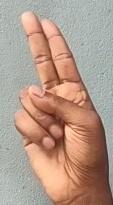
ASL sign: U